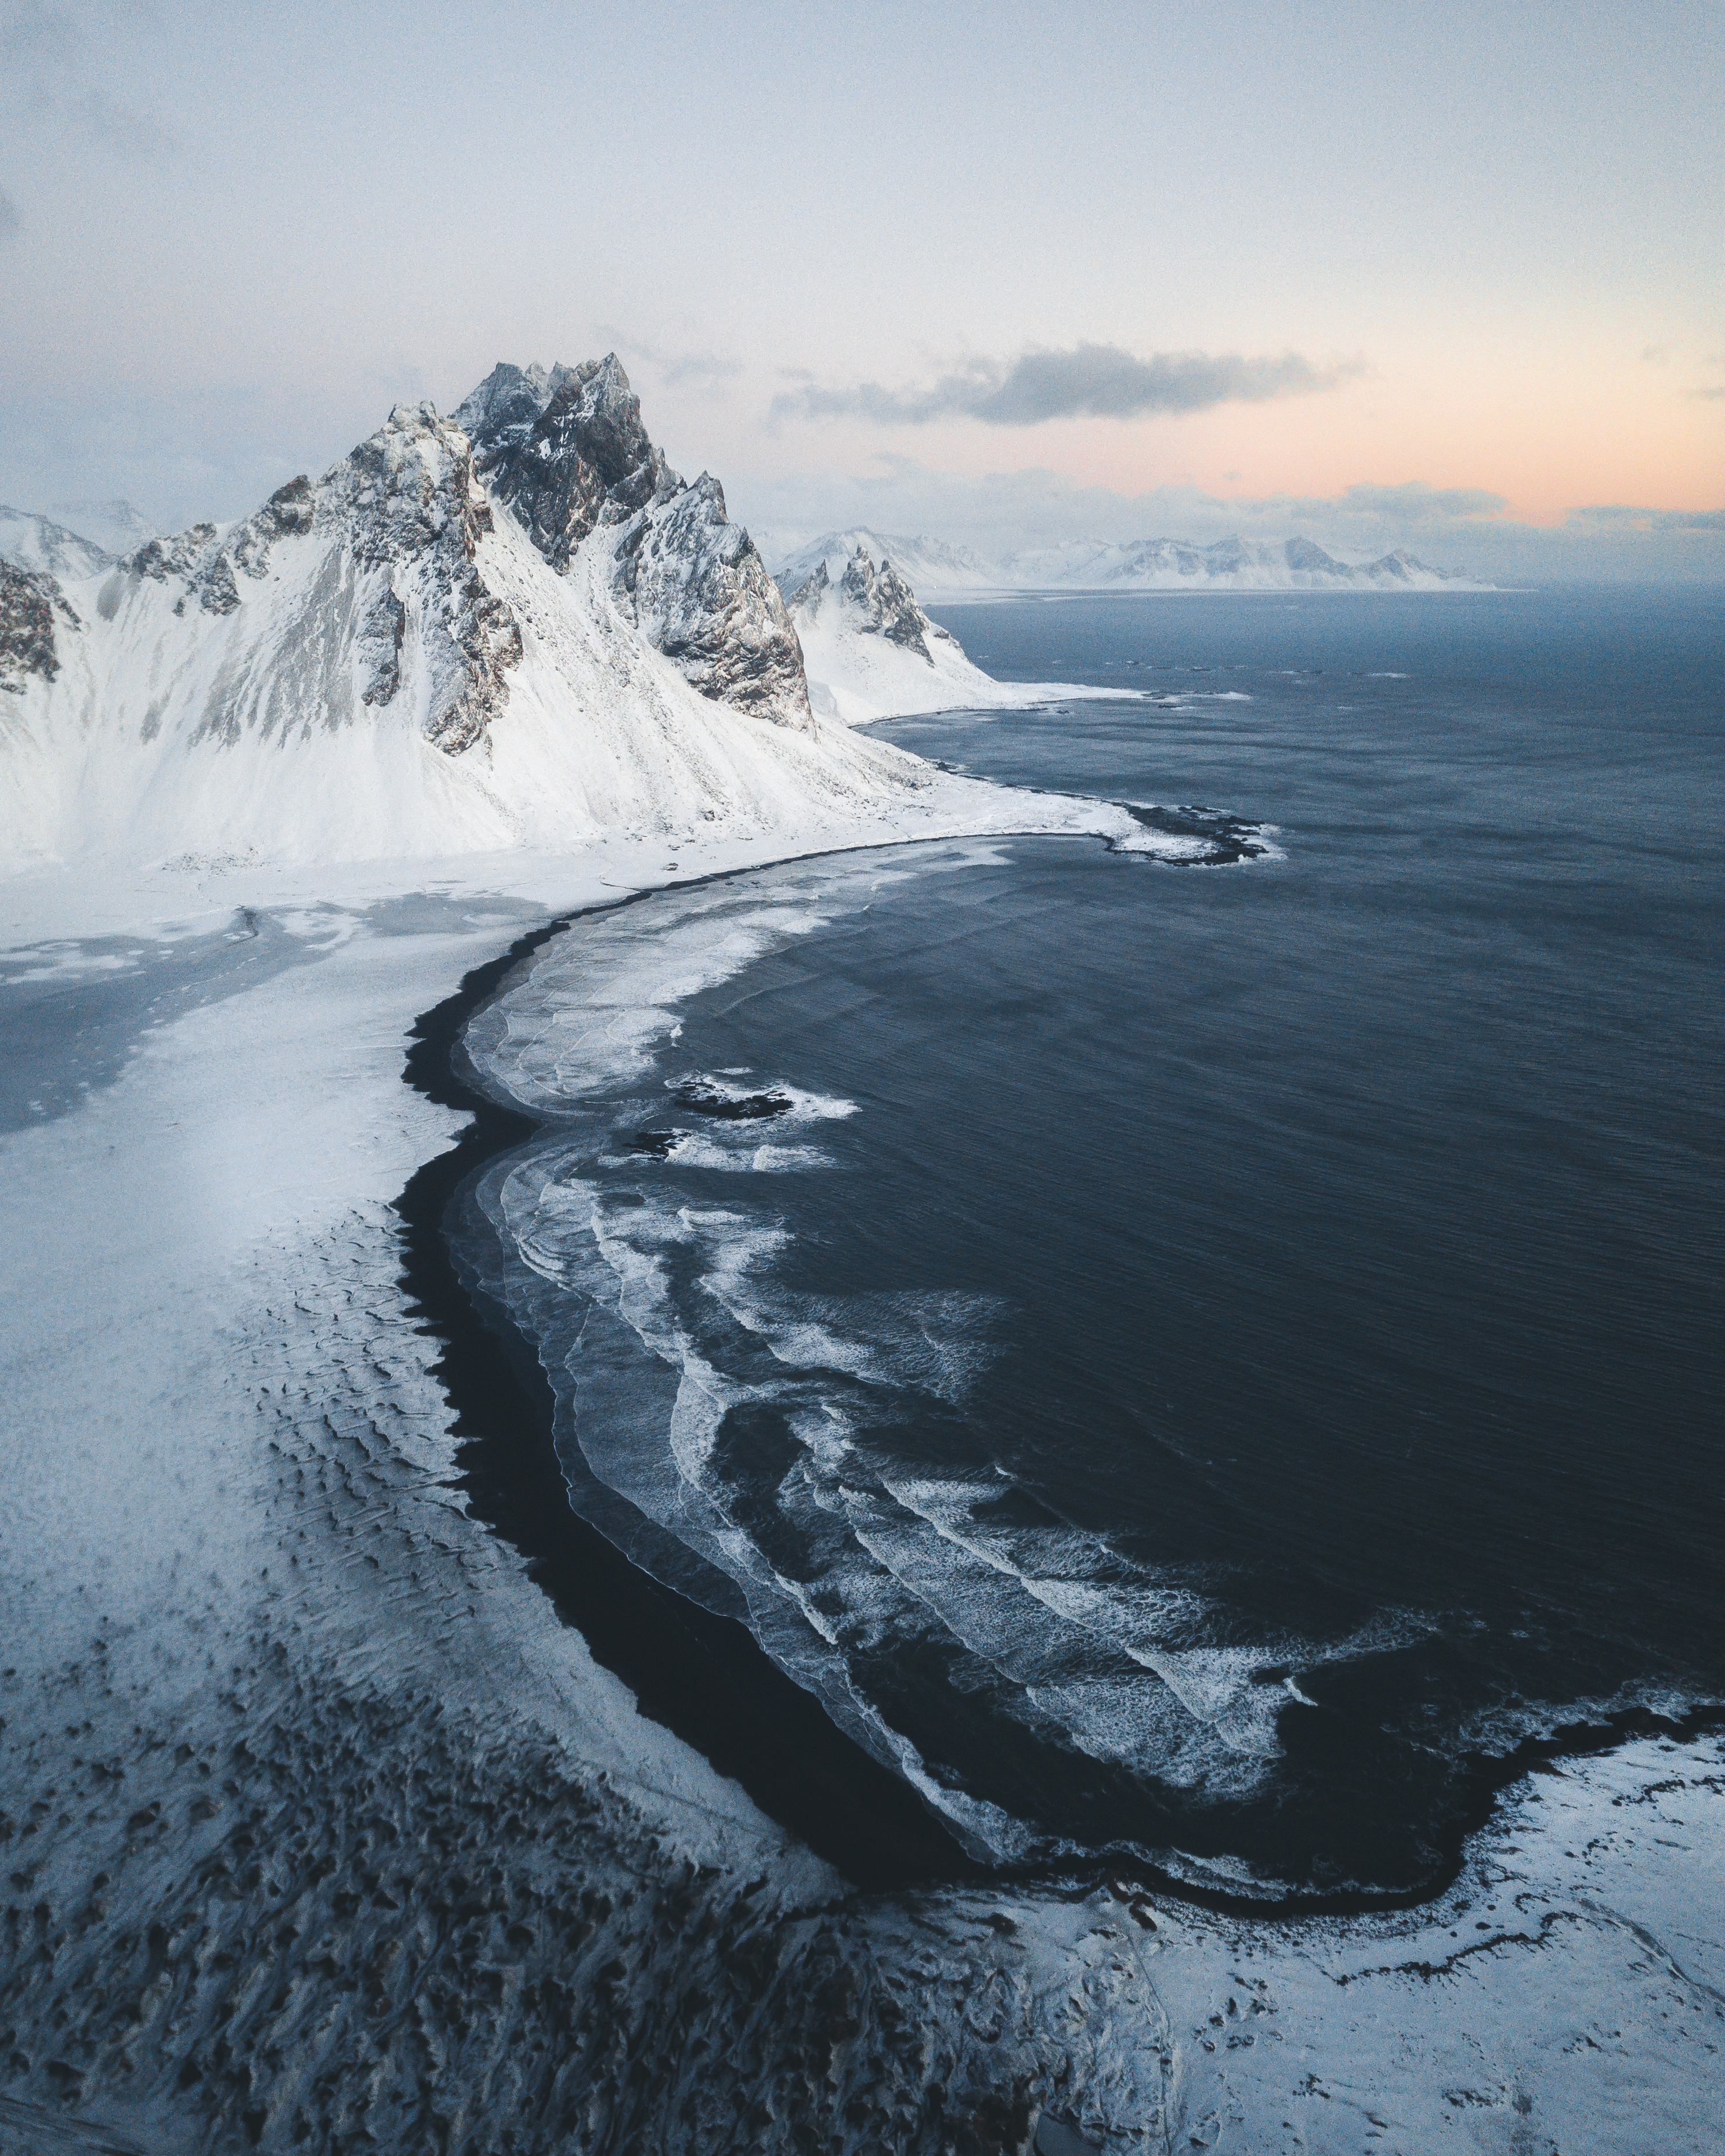
water, cloud, sky, mountain, natural landscape, highland, coastal and oceanic landforms, ice cap, snow, sea ice, landscape, beach, arctic ocean, wind wave, horizon, lake, freezing, polar ice cap, calm, winter, glacial landform, headland, hill, shore, wave, coast, sound, mountain range, ocean, rock, arctic, glacier, klippe, reflection, nunatak, cape, wind, peninsula, loch, bay, inlet, sea, massif, tide, glacial lake, iceberg, evening, cliff, island, Raised beach, melting, promontory, tundra